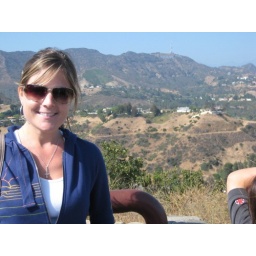
overlooking the hollywood sign and the hollywood bowl - LA in the background